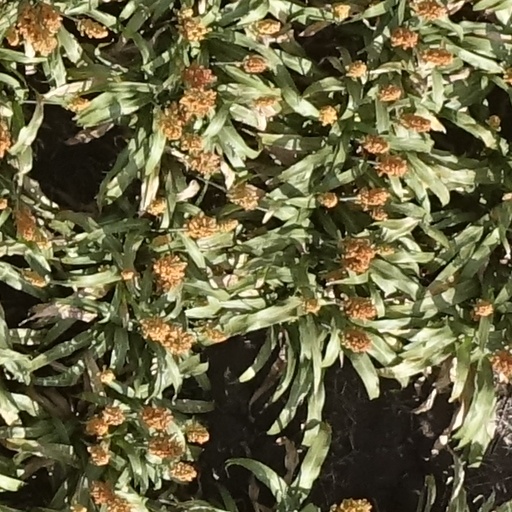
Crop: sorghum